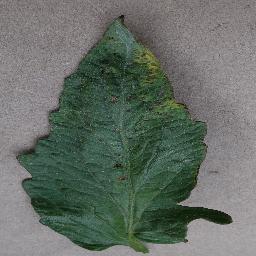
Label: Tomato___Bacterial_spot